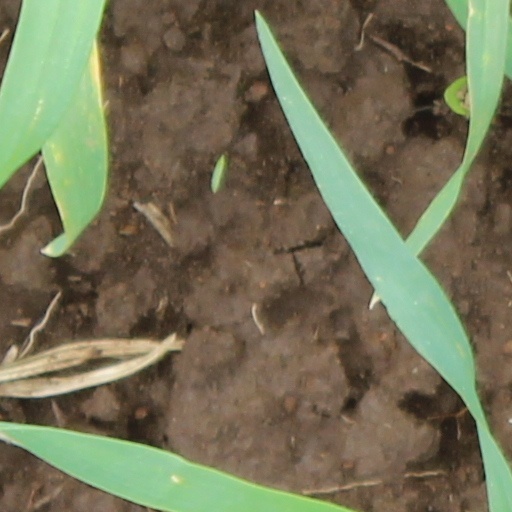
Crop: wheat